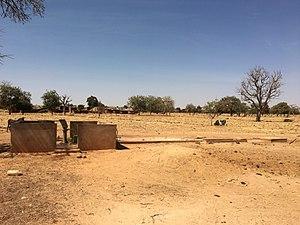
Forage de Rambo-Watinooma
Rambo-Watinooma est un village situé dans le département de Kongoussi de la province du Bam dans la région du Centre-Nord au Burkina Faso.